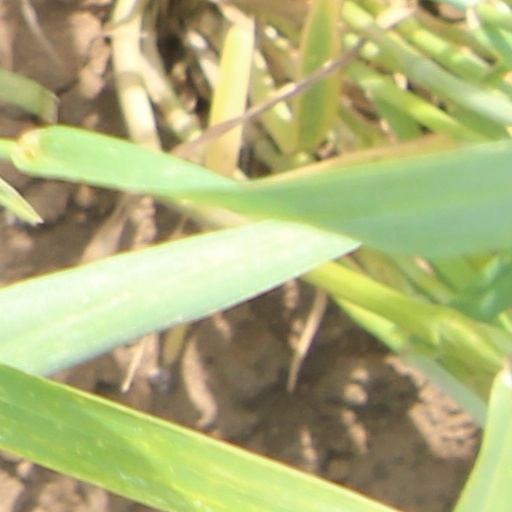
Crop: wheat